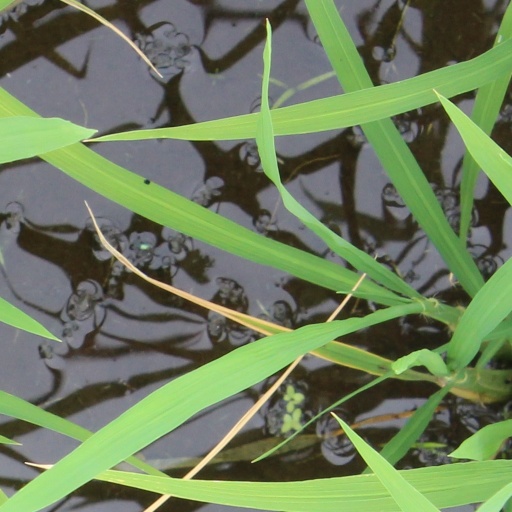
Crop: rice